2013 Ohio State Buckeyes football team

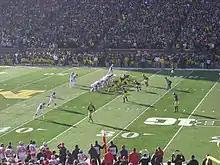
Ohio State lines up on offense near midfield.

Ohio State returns 14 starters from the 2012 season, including nine on offense, four defense, as well as one on special teams. Quarterback Braxton Miller returns after starting all twelve games in 2012 and eight games in 2011. Along with Miller on offense, running back Carlos Hyde, offensive tackle Jack Mewhort and offensive guard Andrew Norwell all return on offense after being named to the Big Ten All-Conference team last season. On defense linebacker Ryan Shazier returns after being named to the All-Conference team in 2012, while cornerback Bradley Roby returns after being named to the AP All-American team last season. On offense, Ohio State lost tight end Jake Stoneburner and offensive tackle Reid Fragel, along with punter Ben Buchanan, all seniors. On defense, Ohio State lost defensive lineman John Simon, Garrett Goebel and Nathan Williams, linebackers Etienne Sabino and Zach Boren, along with cornerback Travis Howard, all to graduation. The only Buckeye junior eligible for the NFL draft that declared eligibility was defensive lineman Johnathan Hankins, who was selected in the second round by the New York Giants.